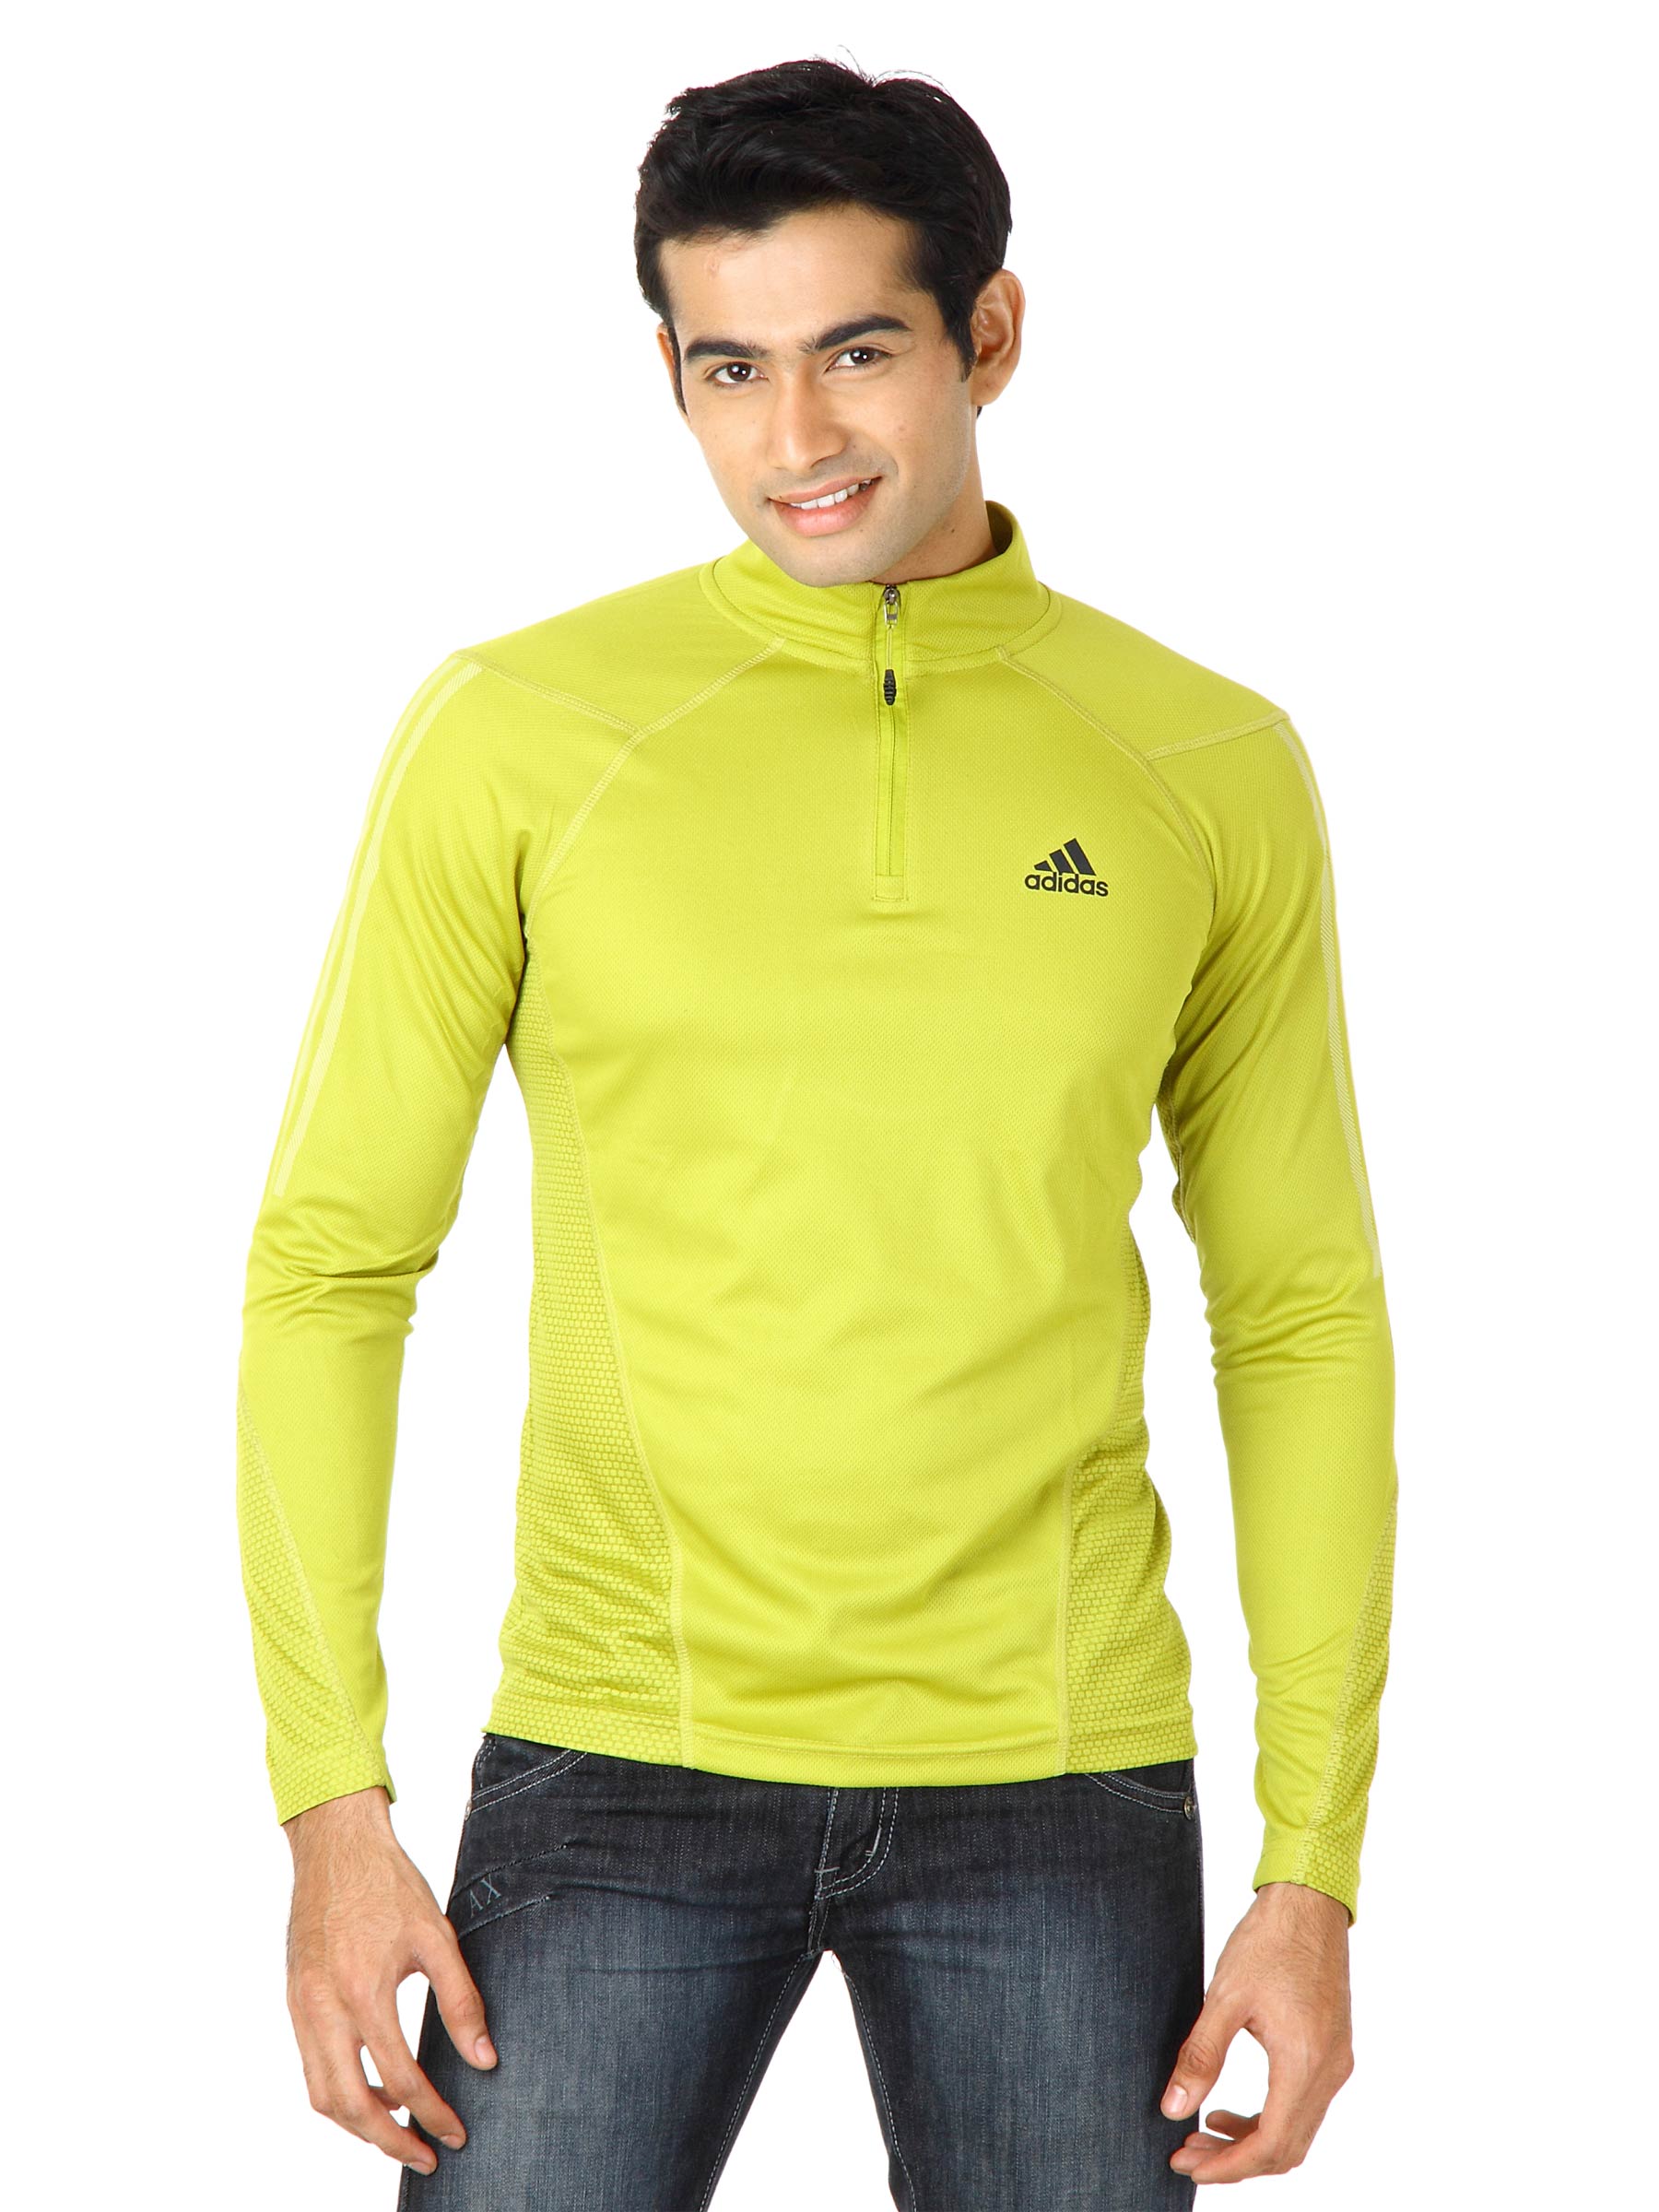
ADIDAS Men  Green  Tshirts
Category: Apparel / Topwear / Tshirts
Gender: Men
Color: Green
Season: Fall 2011
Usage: Casual